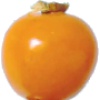
Label: physalis